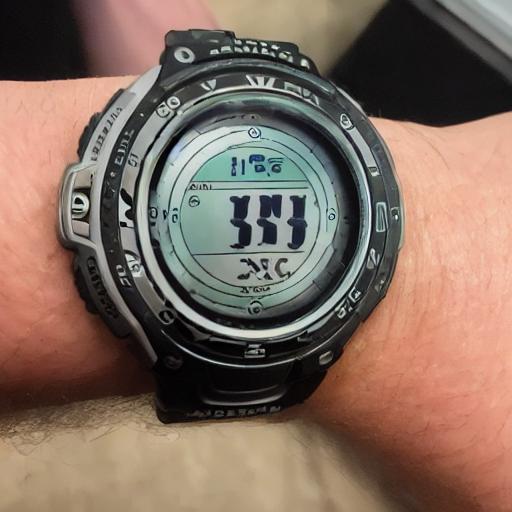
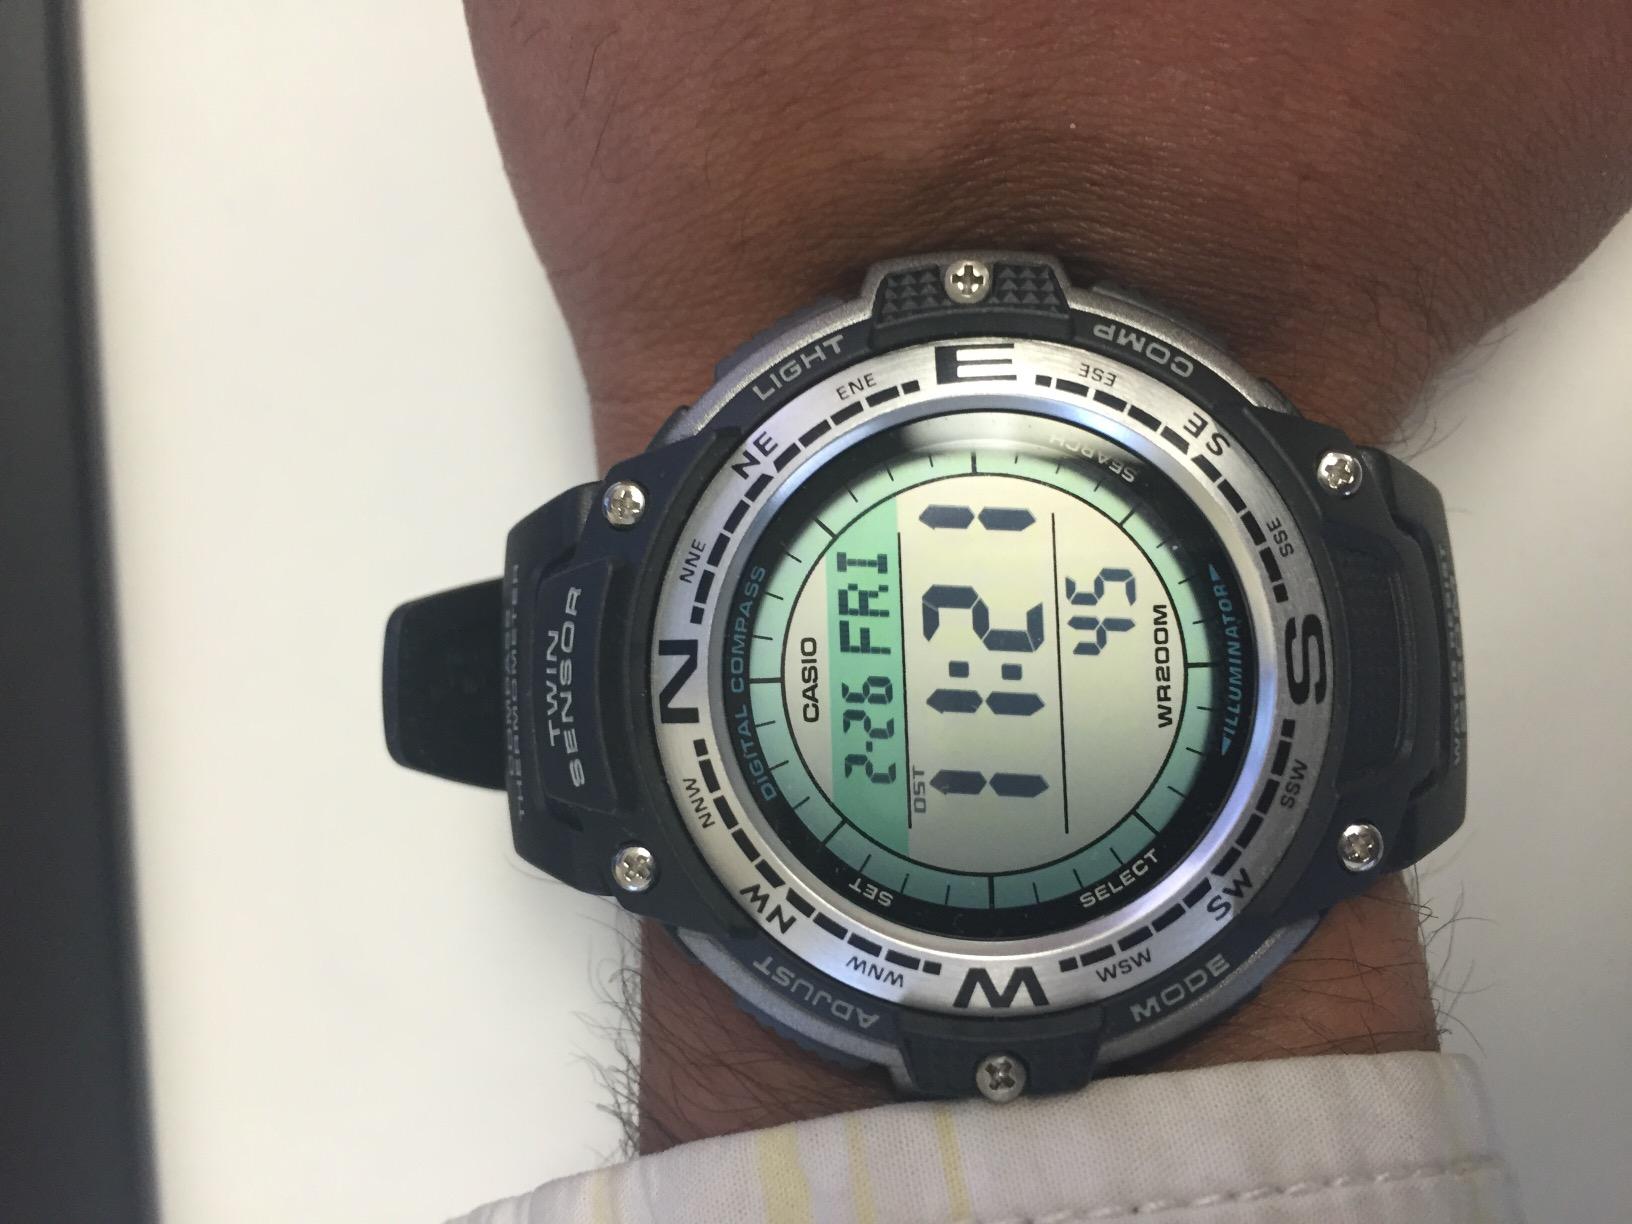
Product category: accessories_watch
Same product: no